Checkered garter snake

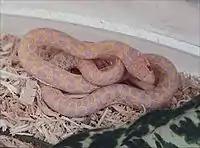
Albino checkered garter snake

The diet of "Thamnophis marcianus" includes small frogs, toads, small fish, and earthworms. If kept as a pet, it can be trained on live or freeze-thawed mice, but even so, it is a fussy eater and can suddenly start to refuse mice at any point.